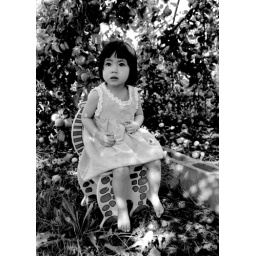
My niece LaLa sitting in the shade under an apple tree in my parent's backyard.